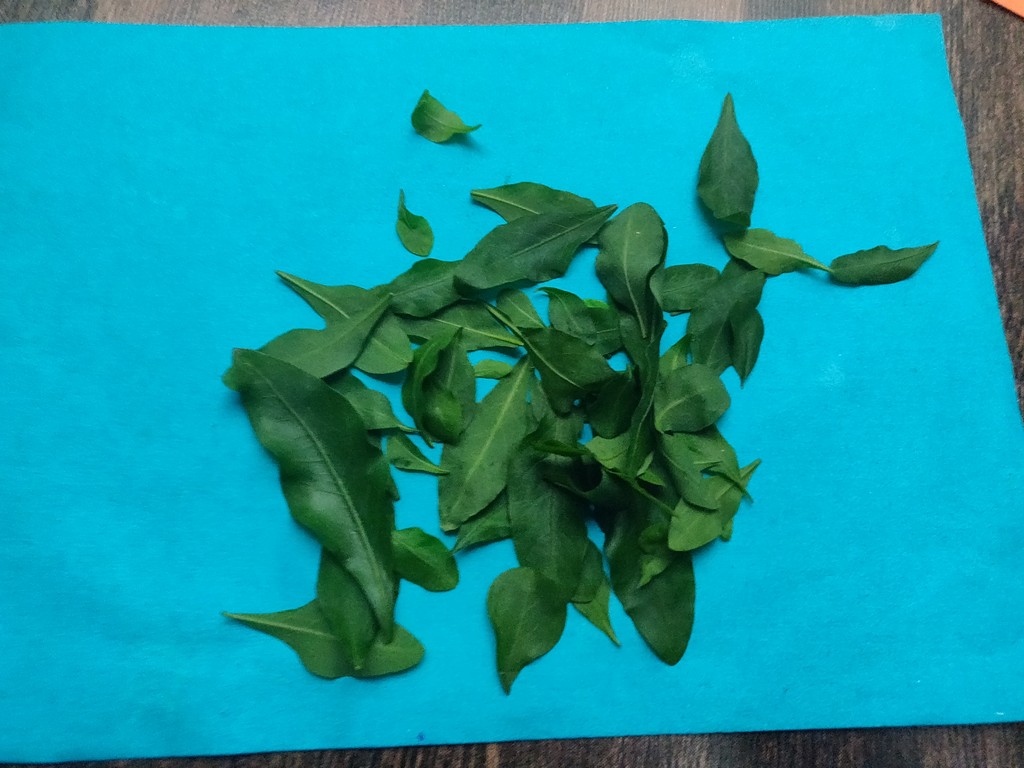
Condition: Healthy
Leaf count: multiple
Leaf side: unknown